Donbas

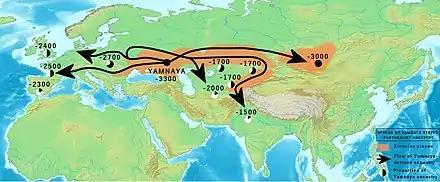
Bronze Age spread of Yamnaya Steppe pastoralist ancestry

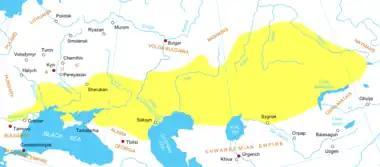
A map of the Cuman–Kipchak confederation in Eurasia,

The Kurgan hypothesis places the Pontic steppes of Ukraine and southern Russia as the linguistic homeland of the Proto-Indo-Europeans. The Yamnaya culture is identified with the late Proto-Indo-Europeans.